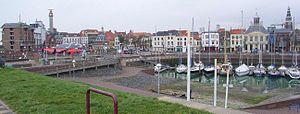
Flessingue, est une commune et une ville néerlandaise dotée d'un important port de commerce située sur l'ancienne île de Walcheren, en Zélande.